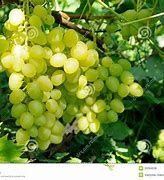
Label: grape